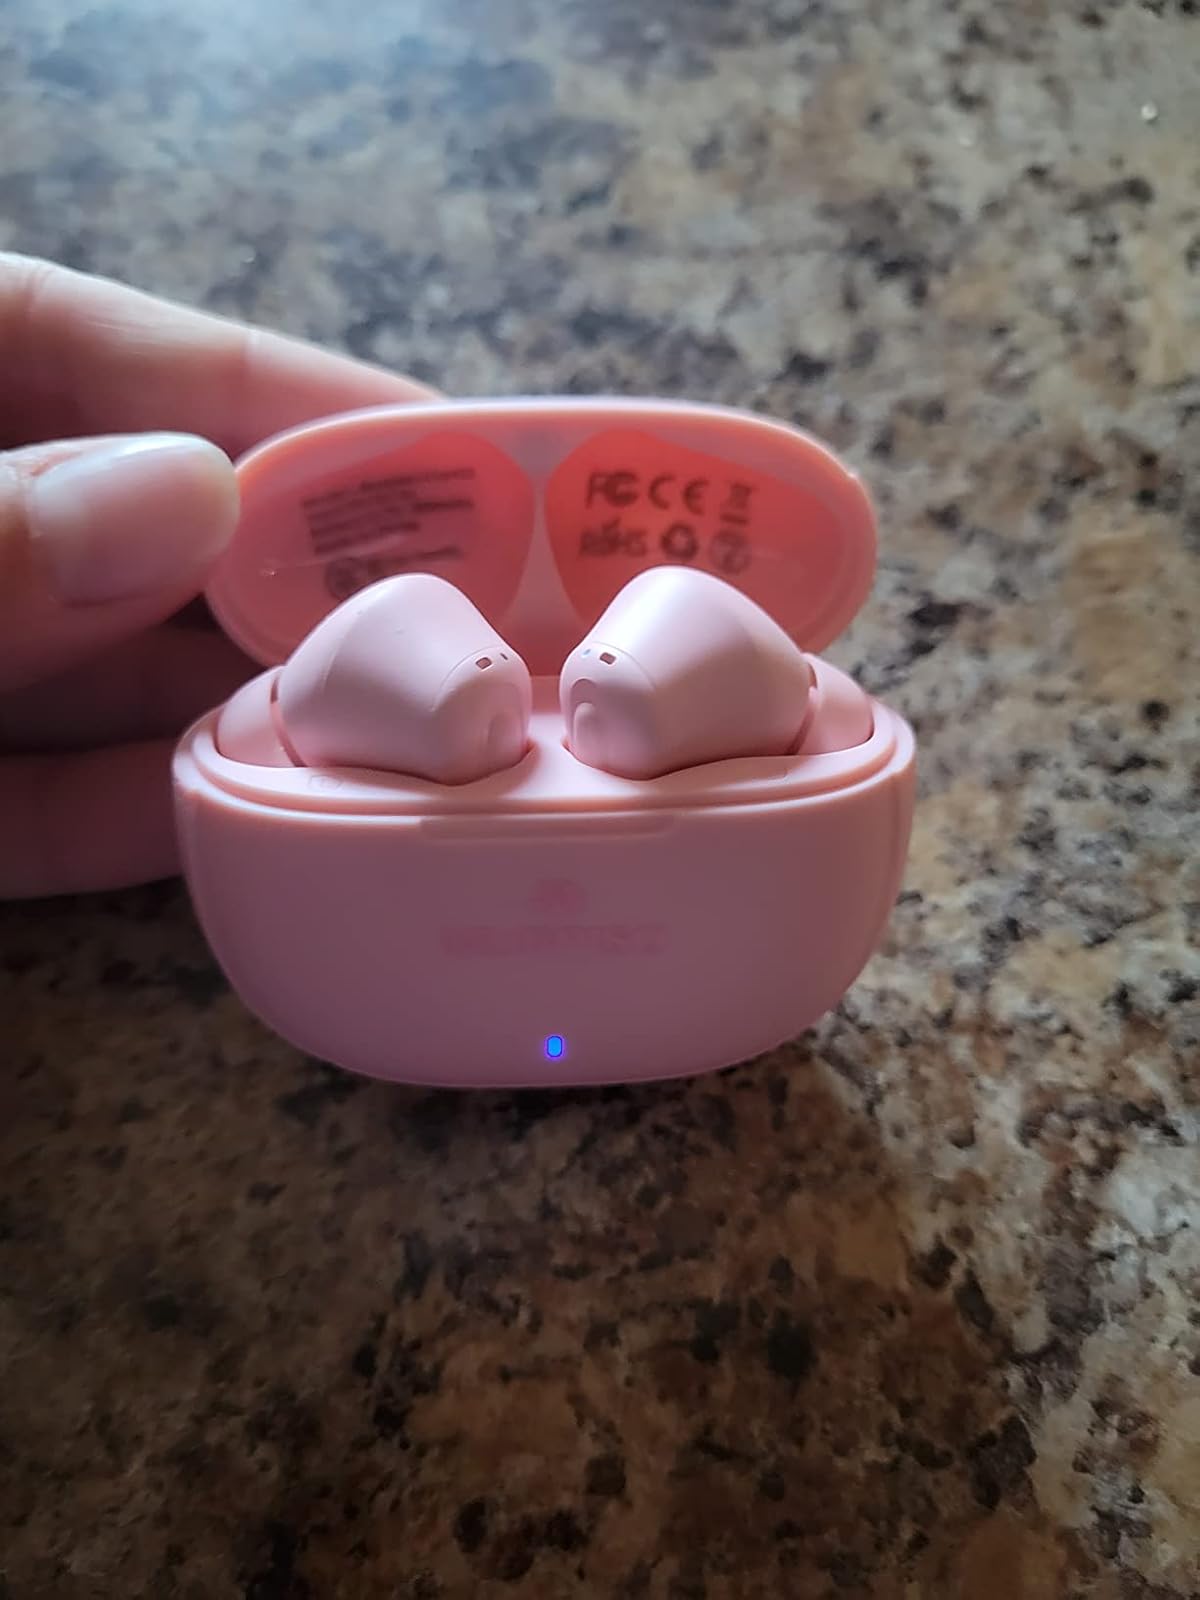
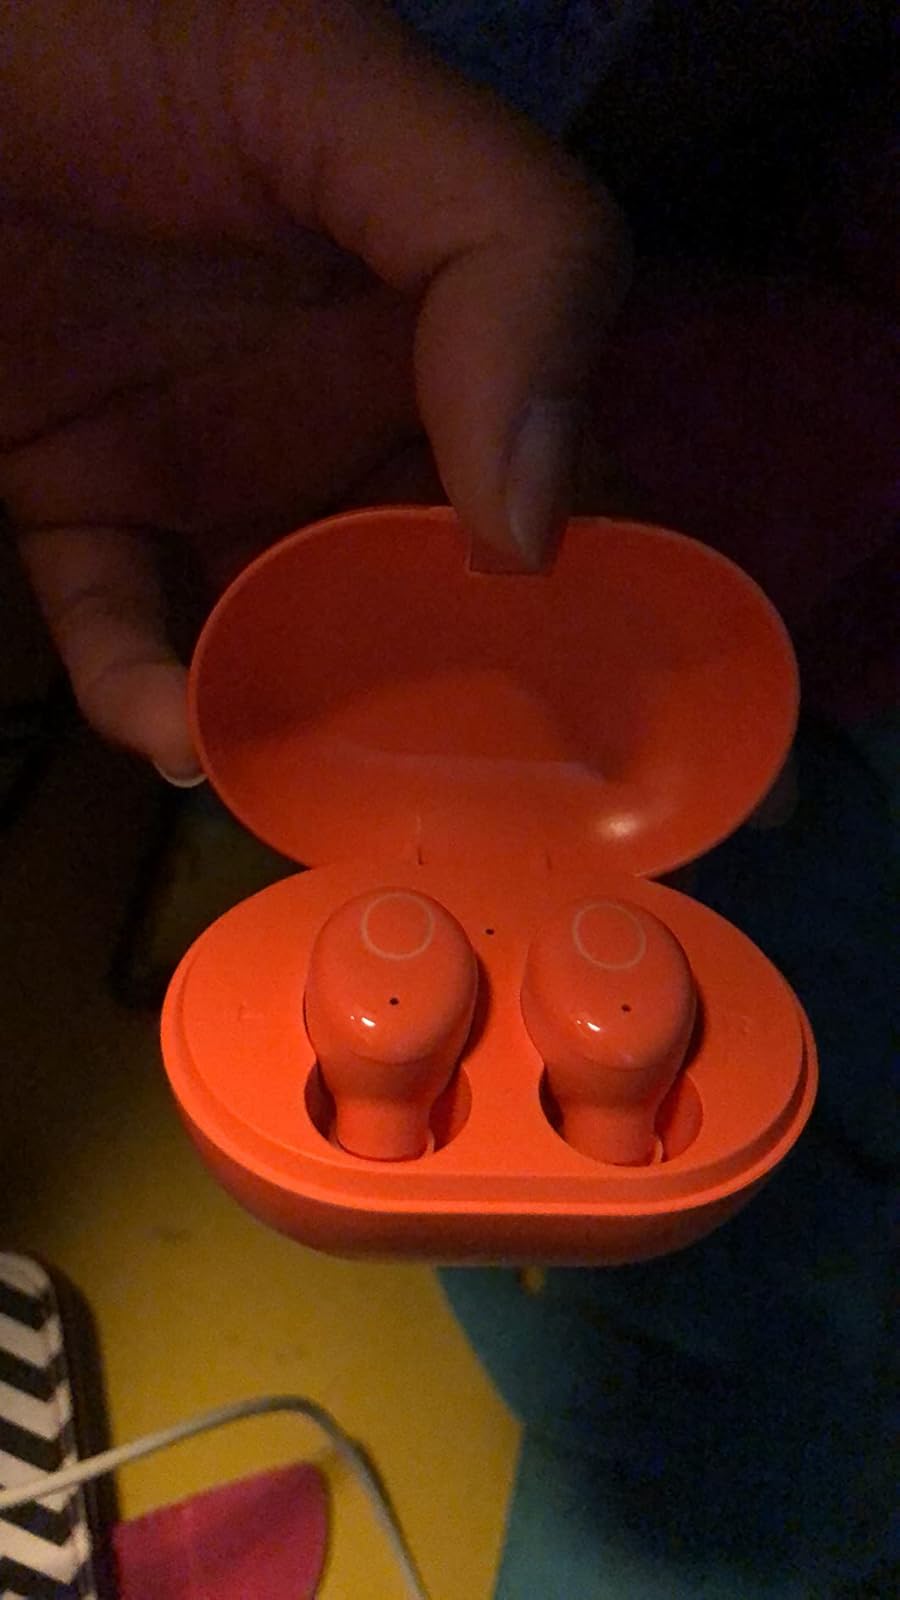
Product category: earbuds
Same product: no